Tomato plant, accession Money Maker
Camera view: vertical (180 deg); turntable rotation: 90 degrees
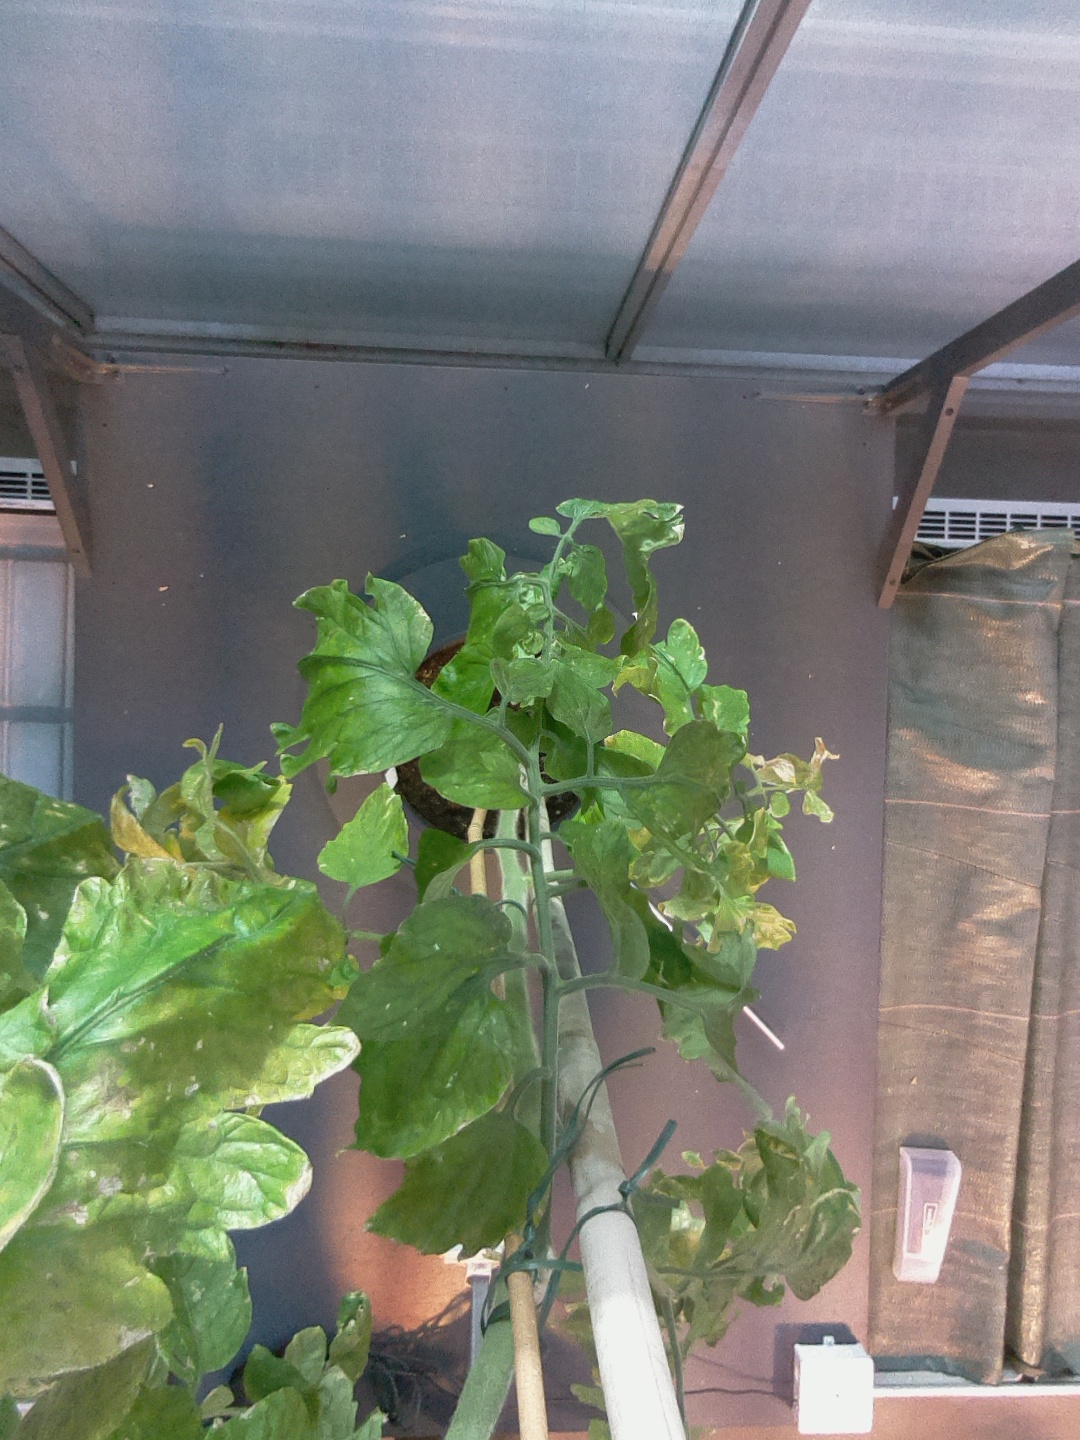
BBCH growth stage 78: 80% -90% of final fruit size